Yo-kai Sangokushi

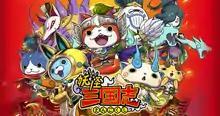
Official artwork for the game depicting some of its characters

Yo-kai Sangokushi is a turn-based tactical role-playing game developed by Koei Tecmo and published by Level-5 for the Nintendo 3DS in 2016 exclusively in Japan. The game is a collaboration between Koei Tecmo's video game series "Romance of the Three Kingdoms" and Level-5's multi-media franchise "Yo-kai Watch" and sees the player controlling military commanders who aim to unify the world.